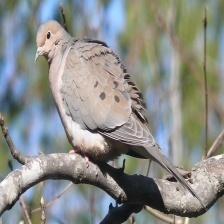
Species: MOURNING DOVE
Scientific name: ZENAIDA MACROURA